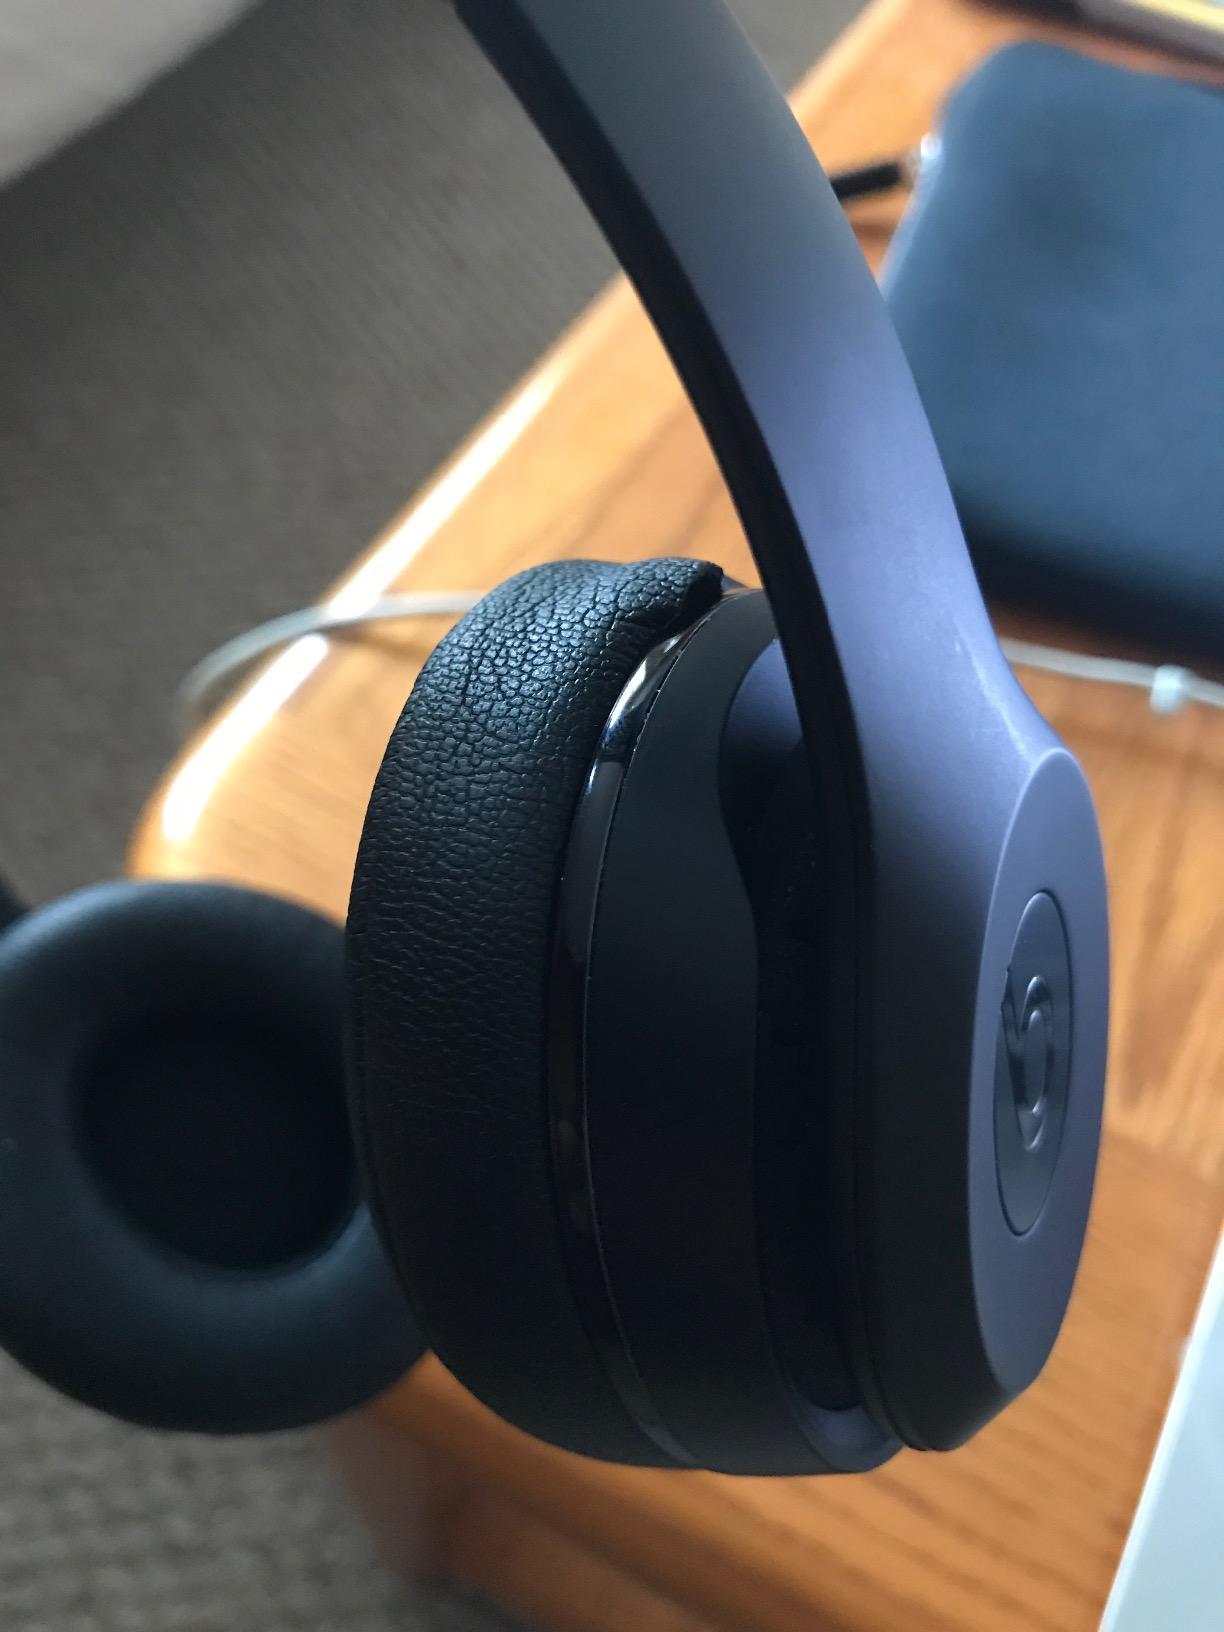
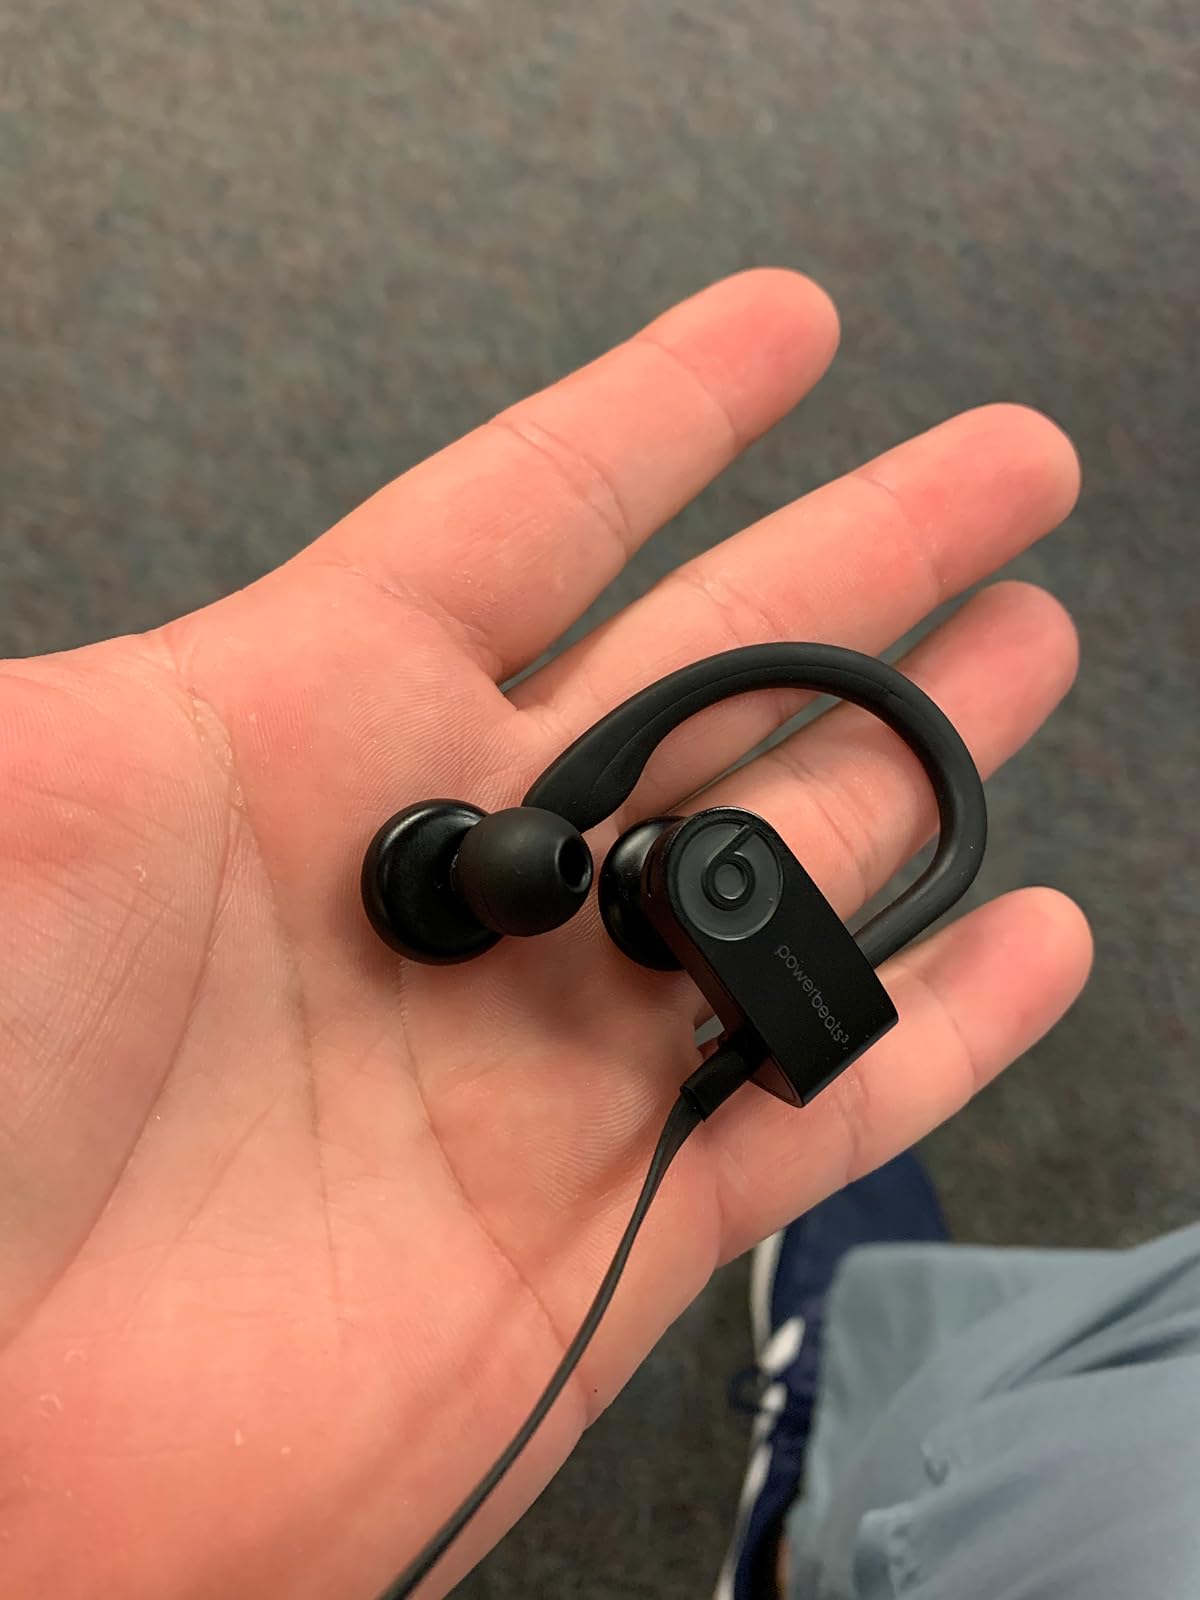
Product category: headphones
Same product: no